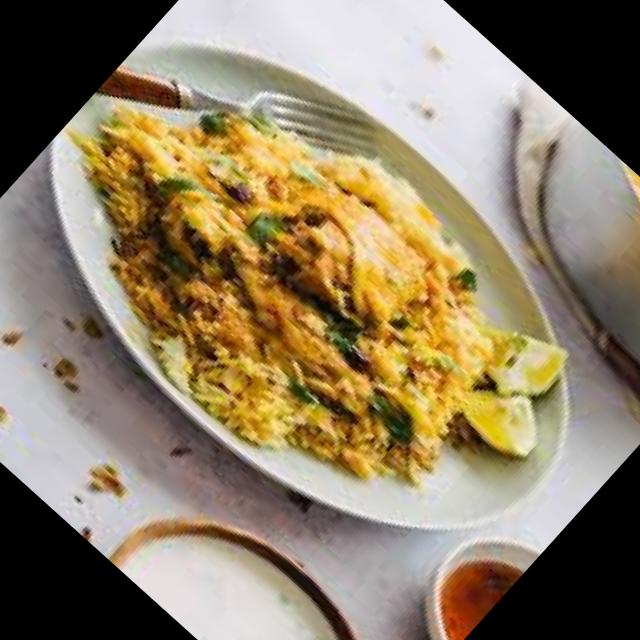
Dish: biryani